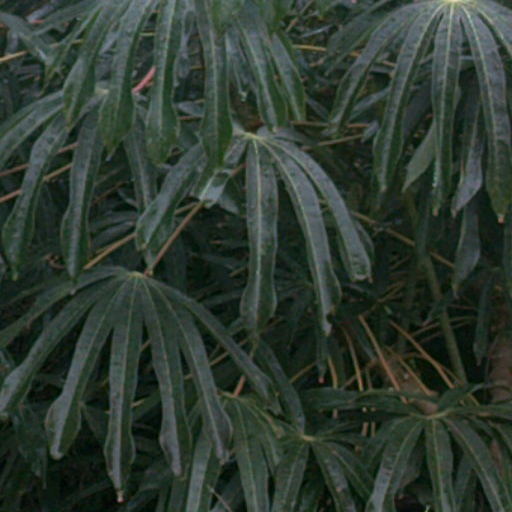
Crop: cassava